Cecil Muellerleile

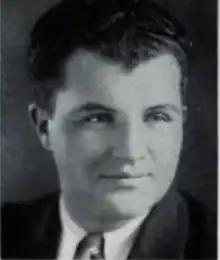
Muellerleile pictured in "The Archive 1936", Saint Louis yearbook

Cecil E. Muellerleile (March 14, 1907 – March 1972) was an American football player, coach, and college athletics administrator. He served as the head football coach at Saint Louis University from 1934 to 1939, compiling a record of 28–23–8. Muellerleile played college football at Saint Louis from 1929 to 1931. He was married to Margaret Keaney, with whom he had five children including actress Marianne Muellerleile.